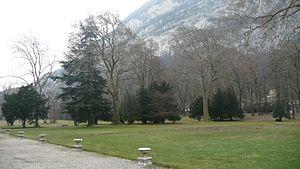
Le château de Sassenage, autrefois dénommé château Bérenger est un monument historique situé dans la commune de Sassenage, dans le département de l'Isère et la région Auvergne-Rhône-Alpes et, autrefois, dans la province du Dauphiné.